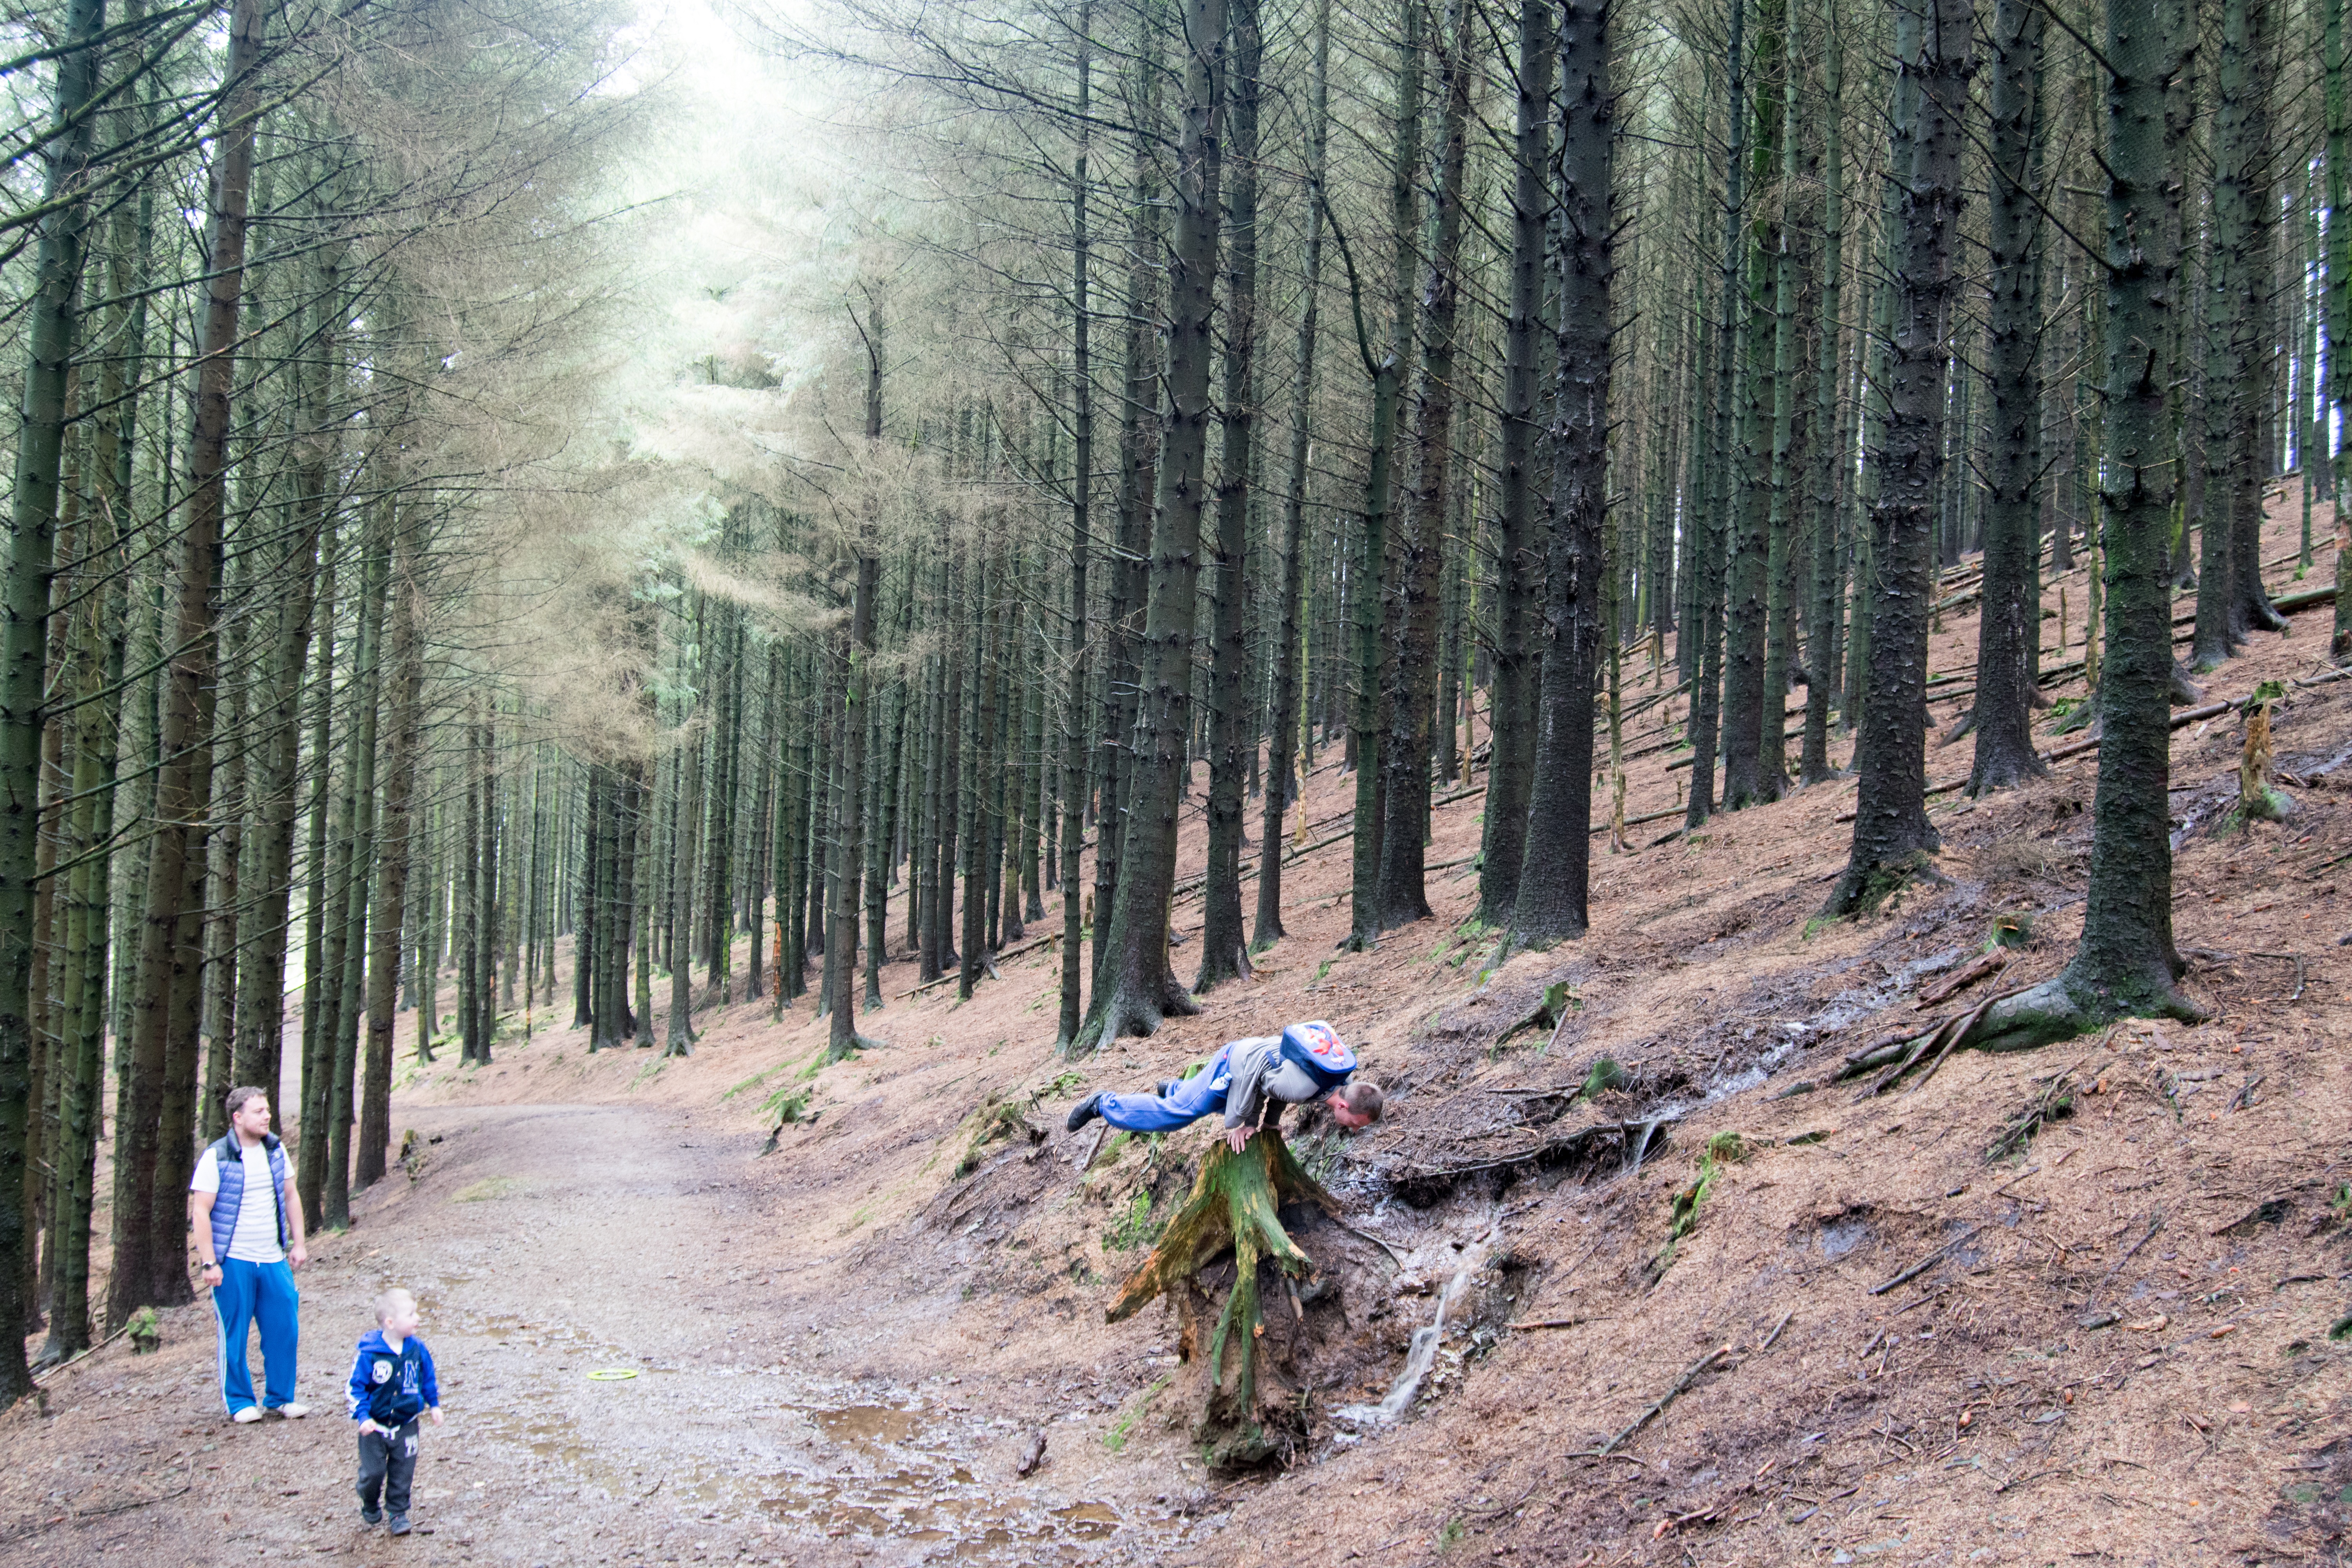
tree, forest, wilderness, trail, ridge, mountain bike, sports, woodland, ecosystem, mountain biking